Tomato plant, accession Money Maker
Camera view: horizontal (90 deg, fisheye); turntable rotation: 90 degrees
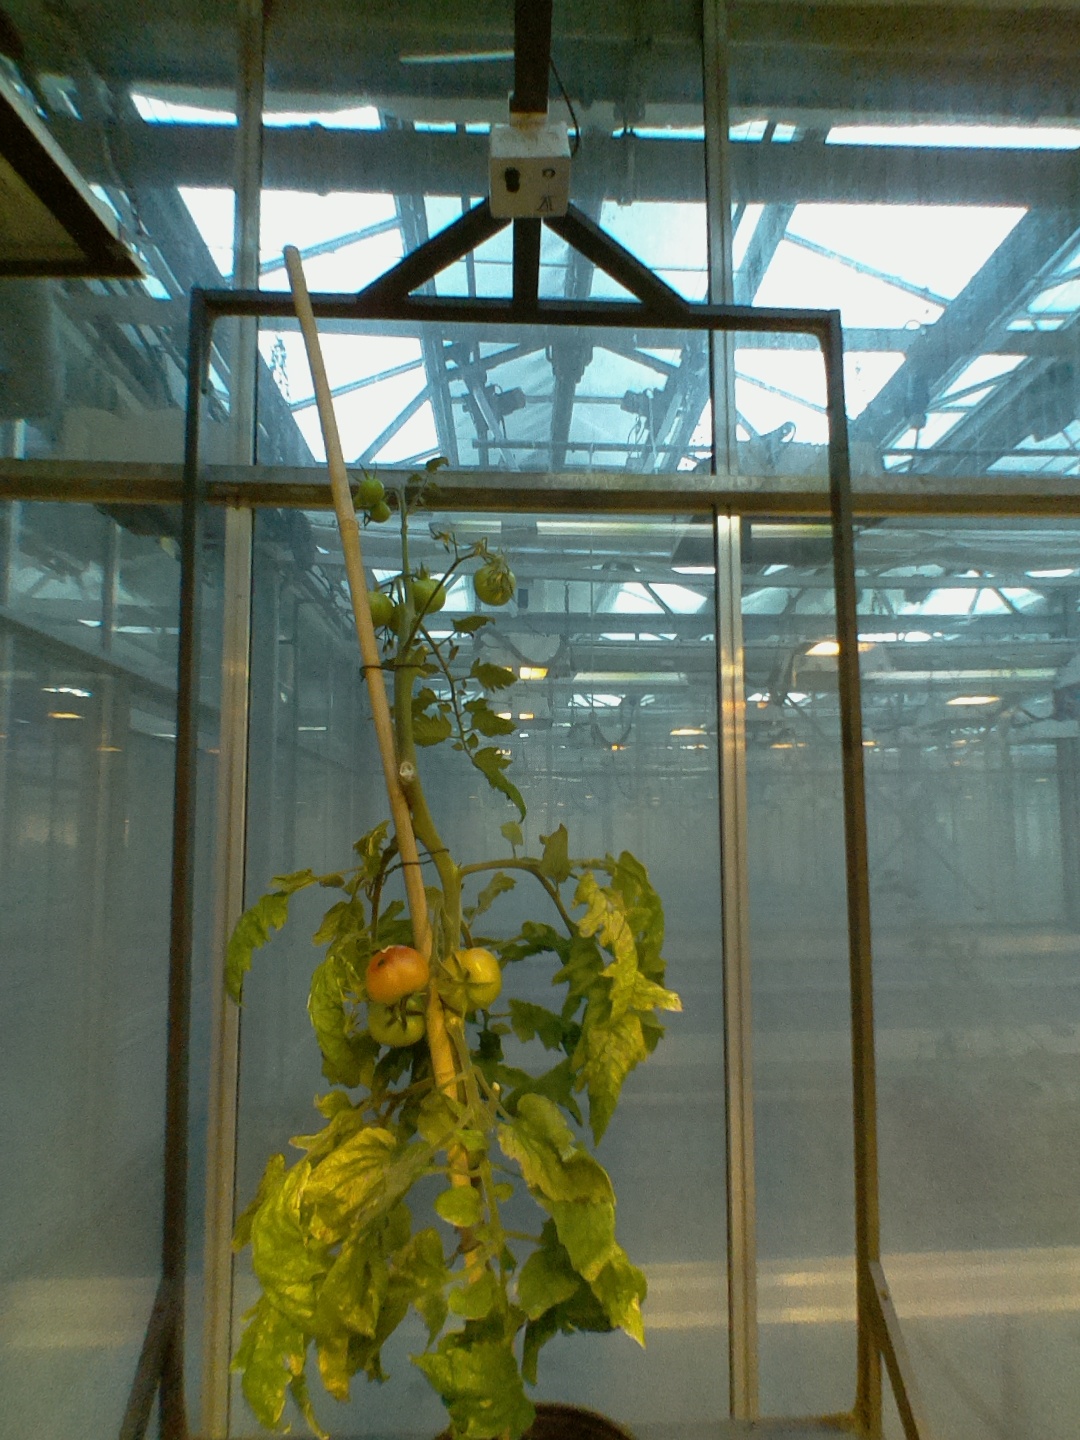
BBCH growth stage 80: fruits start showing typical ripe color (orange -> red)